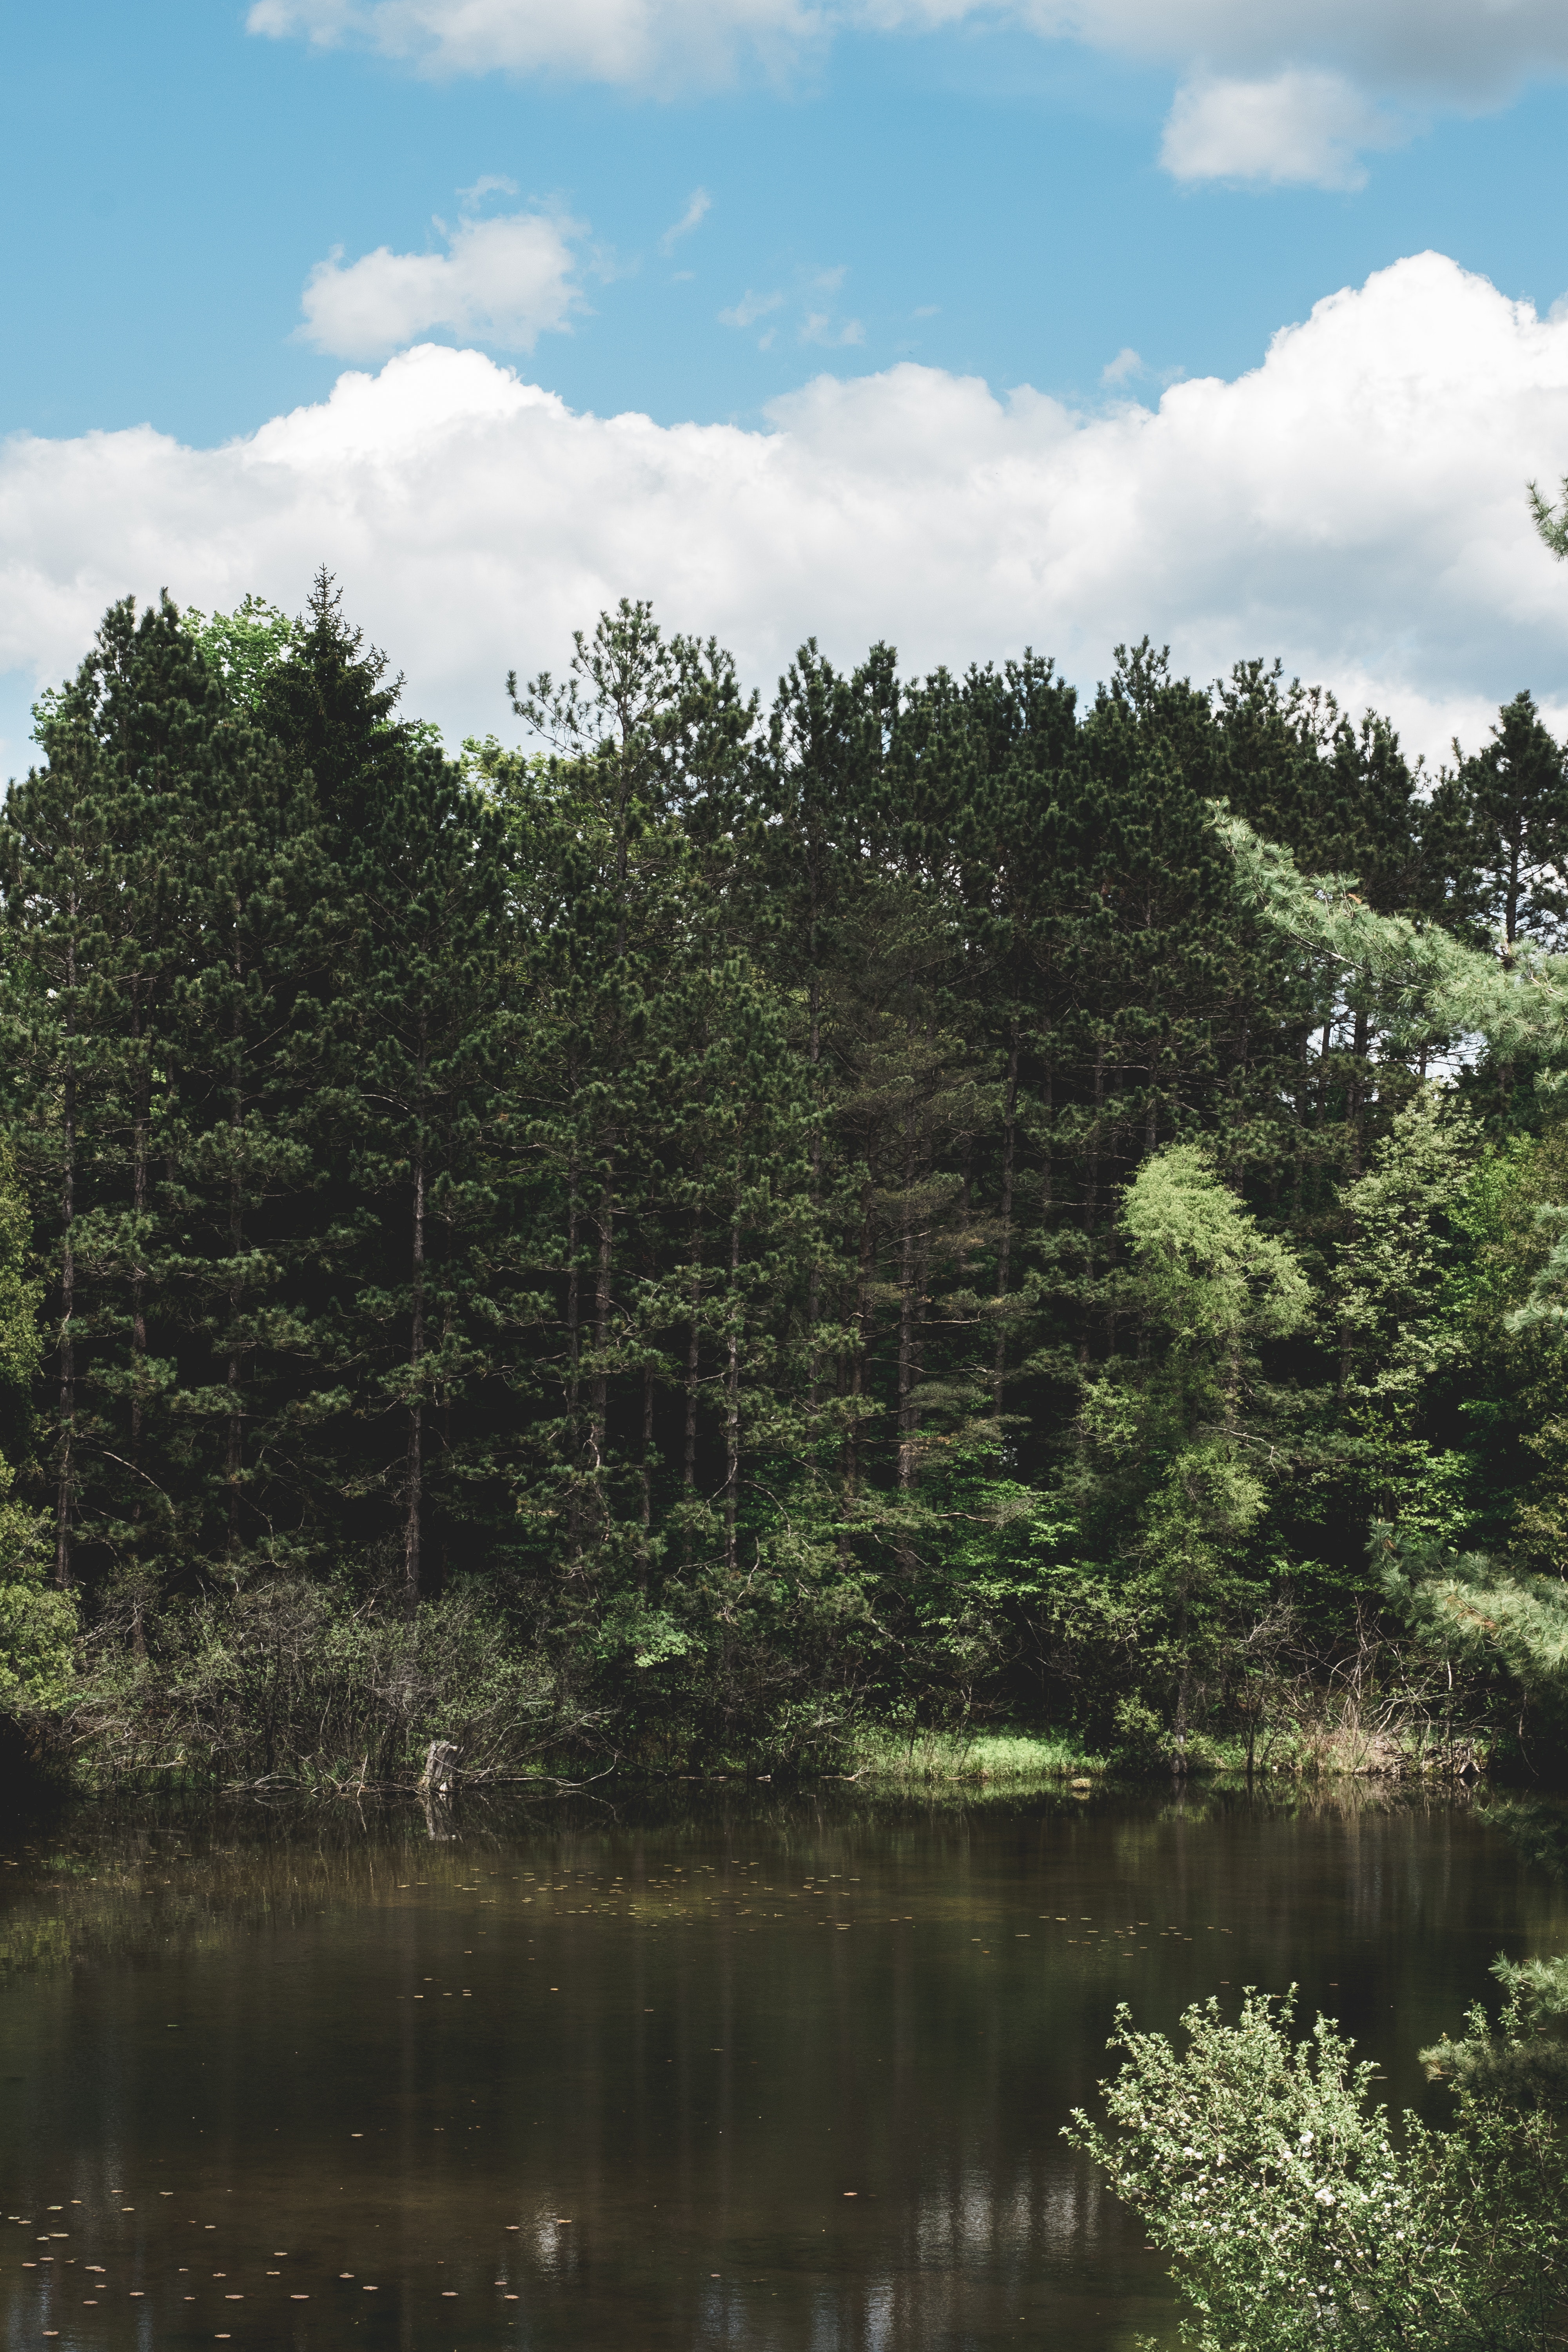
vegetation, nature, tree, water, reflection, natural environment, natural landscape, nature reserve, green, sky, wilderness, biome, forest, river, lake, bank, tropical and subtropical coniferous forests, pond, water resources, woody plant, plant, reservoir, cloud, plant community, watercourse, jungle, bayou, riparian forest, temperate broadleaf and mixed forest, wildlife, sunlight, lacustrine plain, rainforest, national park, old growth forest, mountain, wetland, state park, vacation, temperate coniferous forest, woodland, floodplain